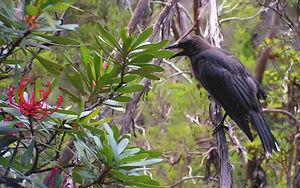
Le Réveilleur noir ou calibé de Tasmanie, est une espèce de passereaux originaire de Tasmanie. C'est un grand oiseau ressemblant à un corbeau, long d'environ 48 cm en moyenne, à l'iris jaune et avec un gros bec, un plumage noir taché de blanc au niveau des ailes et de la queue. Le mâle et la femelle sont semblables en apparence. Il y a trois sous-espèces reconnues, dont l'une, Strepera fuliginosa colei de l'île King est considérée comme vulnérable à en voie d'extinction.